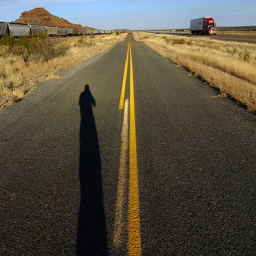
self portrait on the road , somewhere